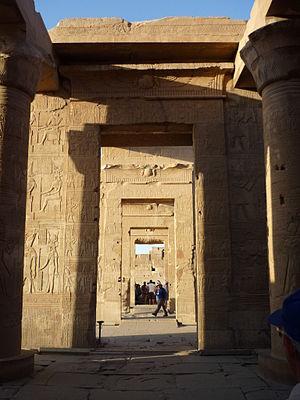
Enfilade de portes coté ouest, temple de Kom Ombo, Égypte